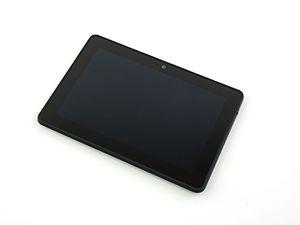
La Kindle Fire HDX est une tablette tactile. Troisième génération de la ligne Kindle Fire d'Amazon.com, elle a été annoncée le 25 septembre 2013 et existe en deux formats : 7 et 8,9 pouces.